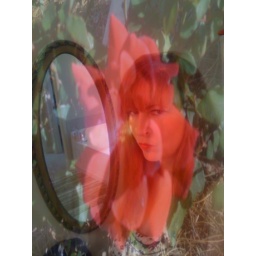
mirror in my bathroom im doin the fish face look